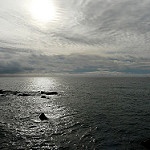
Label: sea